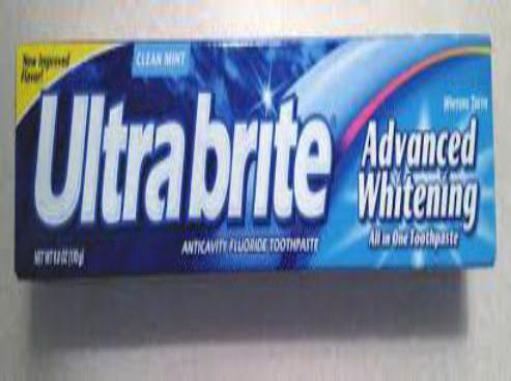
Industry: Medical